Jacquetta Hawkes

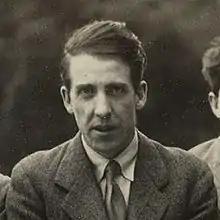
Walter James Redfern Turner portrait by Lady Ottoline Morrell

Hawkes and her son moved to Dorset early in the war, when Britain was facing the threat of invasion. In her memoir "A Quest of Love", Hawkes described how, while in Dorset, her "violent emotional involvement with a woman" was "a sudden undamning of feelings of an intensity that I did not know I possessed". Her biographer, Christine Finn, characterised this affair as leaving Hawkes "emotionally confused". The writer Robert Macfarlane described Hawkes as "bisexual through much of the 1930s".